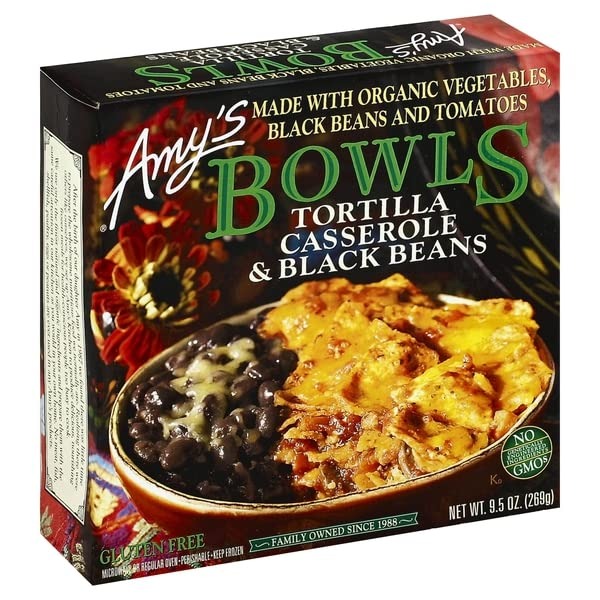
Item Name: Amy's, Tortilla Casserole & Black Beans Bowl Gluten-Free, 9.5 Ounce
Product Description: Frozen Meals And Entrees
Value: 9.5
Unit: Ounce

Price: 6.105